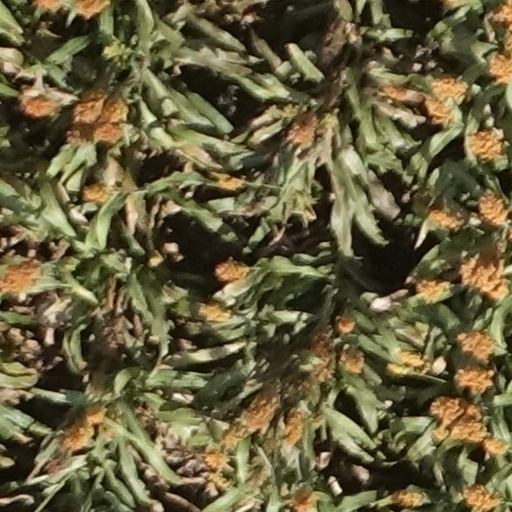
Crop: sorghum